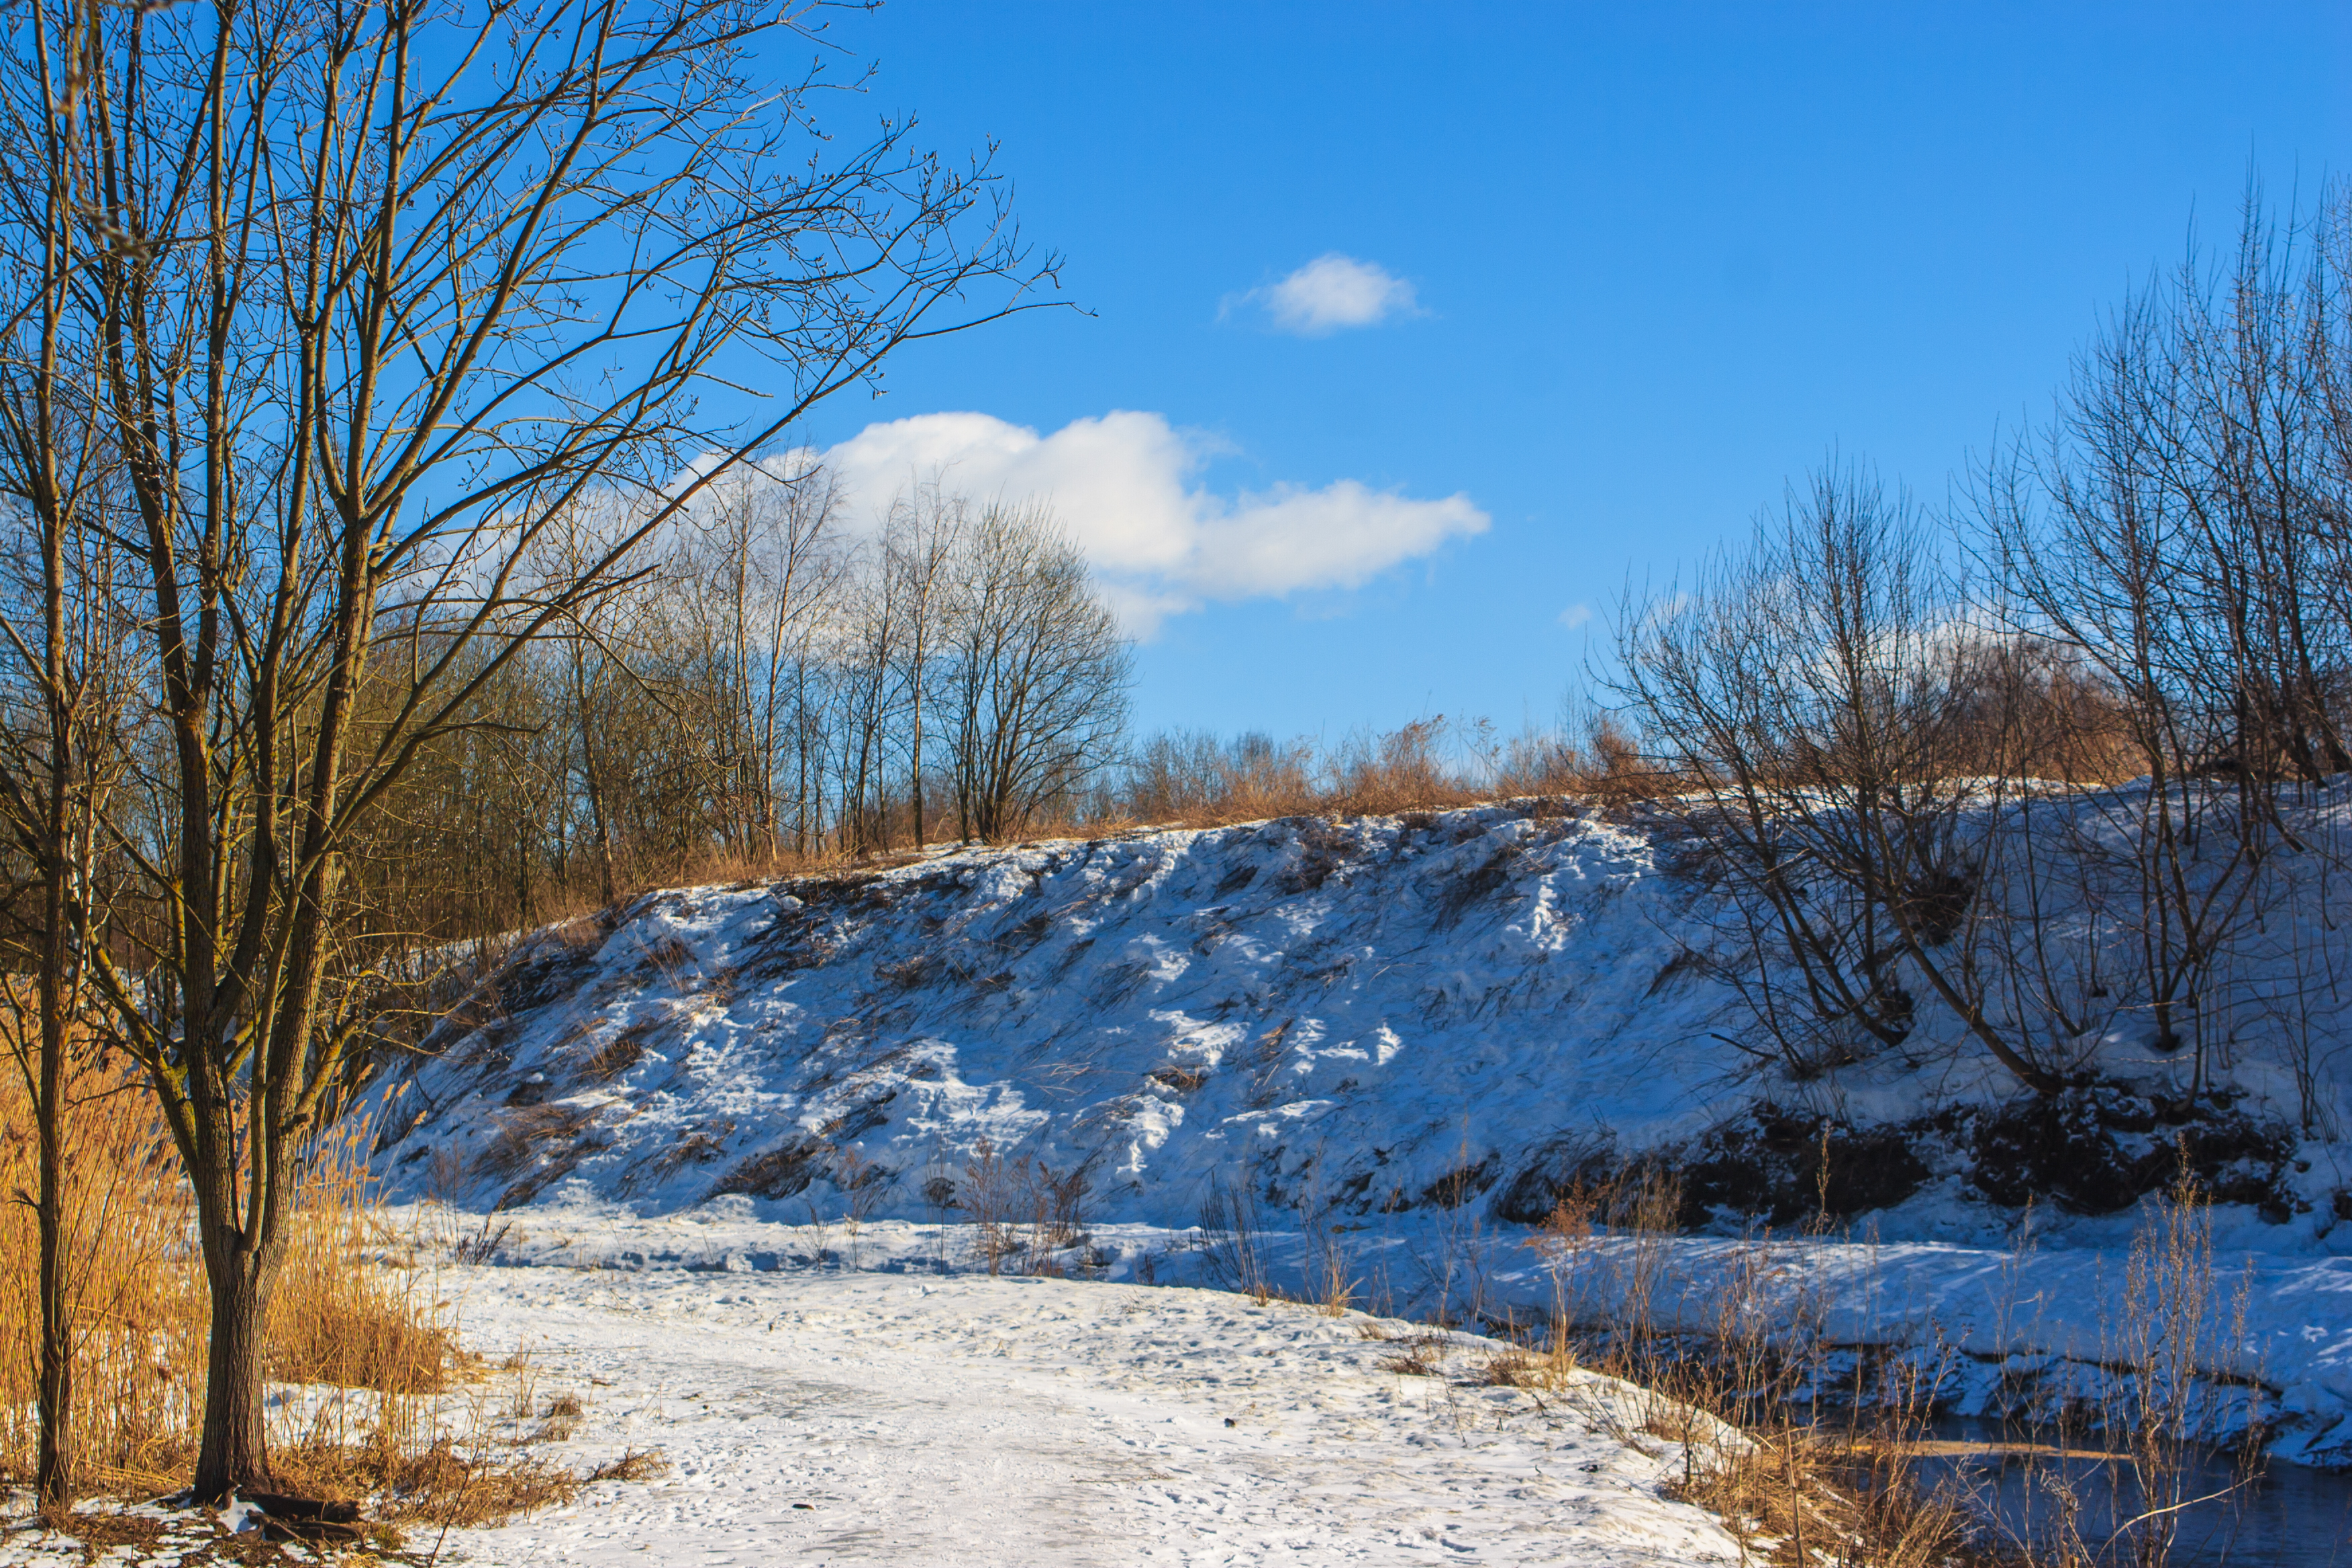
images, cloud, sky, plant, snow, natural landscape, natural environment, wood, twig, tree, sunlight, watercourse, bank, freezing, grass, plain, landscape, waterway, horizon, grass family, slope, road, grassland, winter, frost, forest, trunk, lacustrine plain, woodland, hill, trail, riparian zone, house, nature reserve, wildlife, conifer, prairie, rock, field, pasture, bridge, wetland, reservoir, stream, pond, bog, reflection, evening, floodplain, path, shrub, tundra, pine family, river, ice, marsh, lane